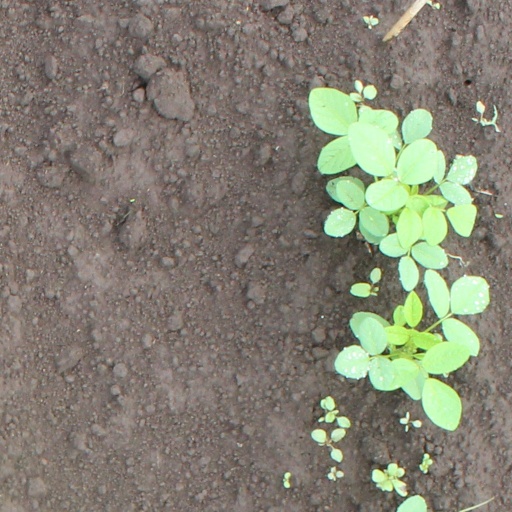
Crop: soybean